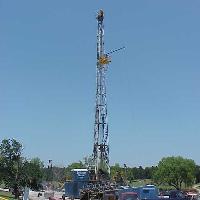
Weather: sun or clear